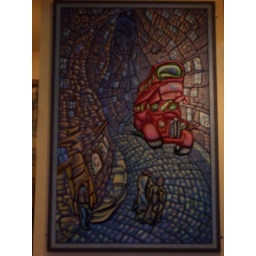
London red bus in Ullapool, Scotland